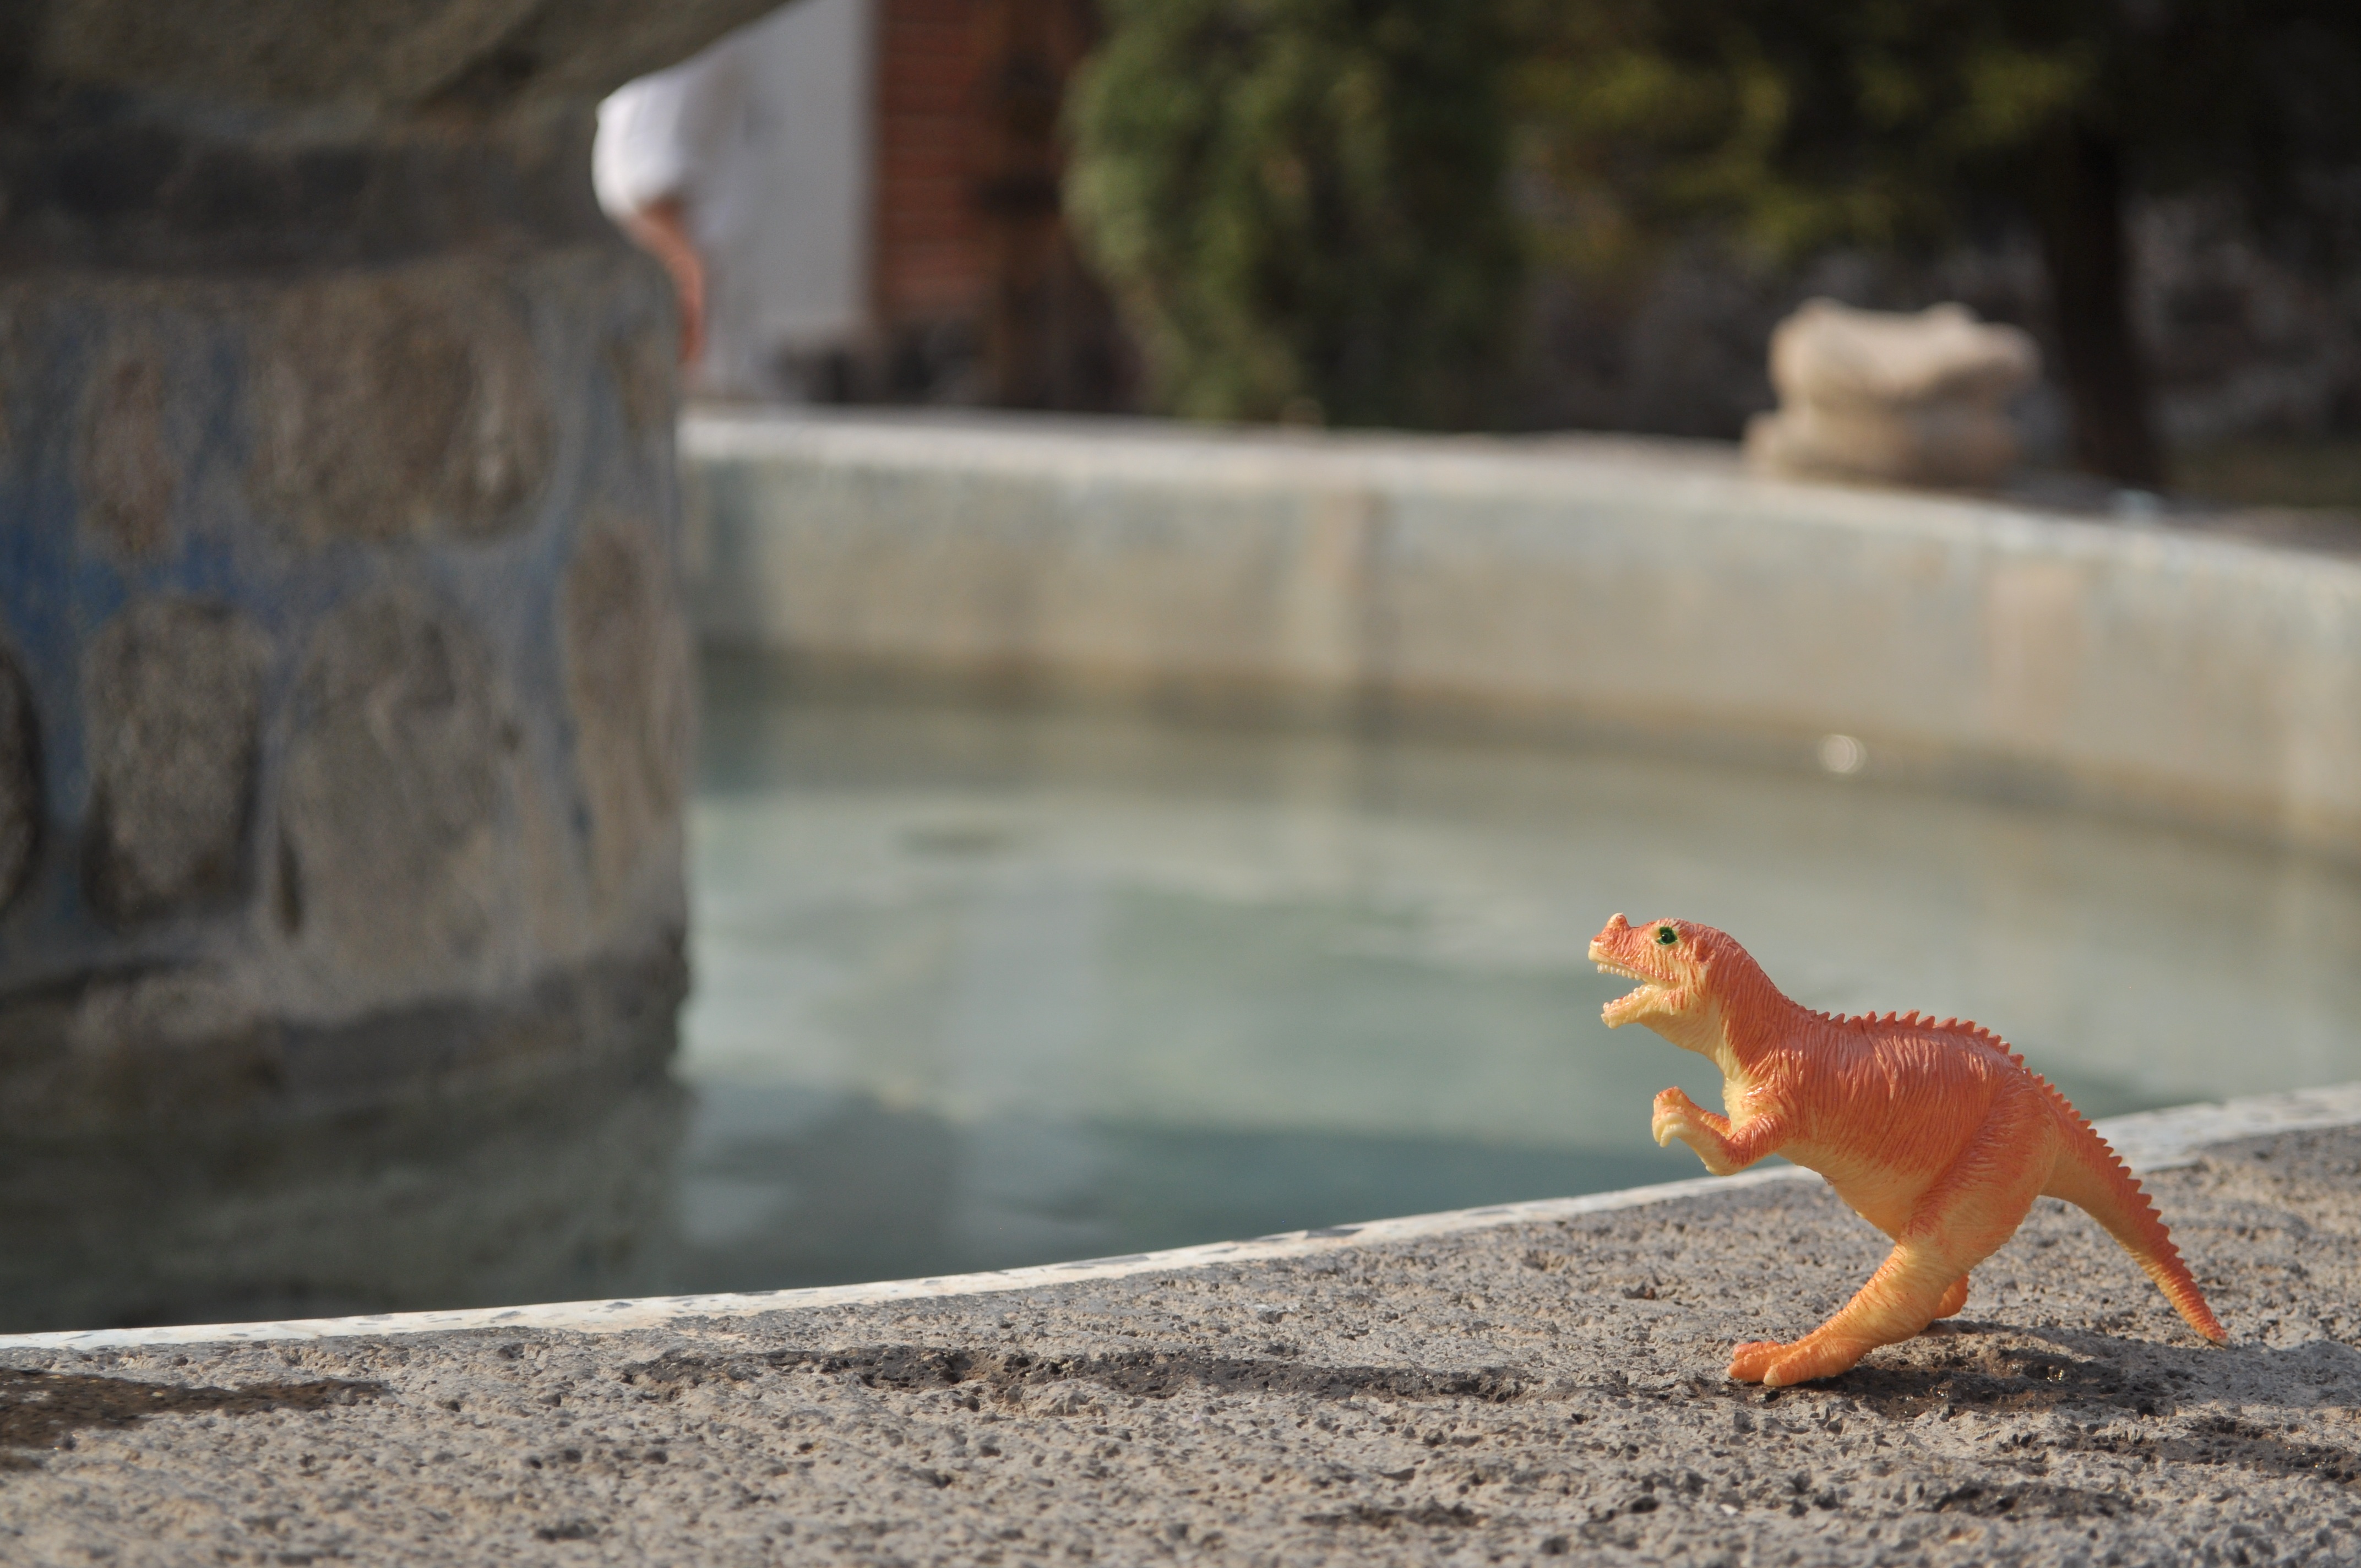
bird, wildlife, zoo, fauna, children, temple, source, dinosaur, games